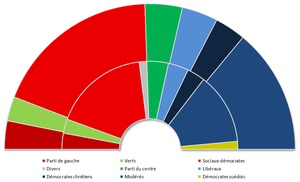
Comparaison entre la part des voix (en bas) et la part des sièges (en haut) obtenues par les différentes formations politiques suédoises lors des élections générales de 2006
Le système électoral, mode de scrutin, système de vote ou régime électoral, désigne tout type de processus permettant l'expression du choix d'un corps électoral donné, souvent la désignation d'élus pour exercer un mandat en tant que représentants de ce corps, ou moins souvent le choix direct d'une option parmi plusieurs.